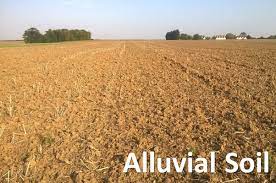
Soil type: Alluvial soil